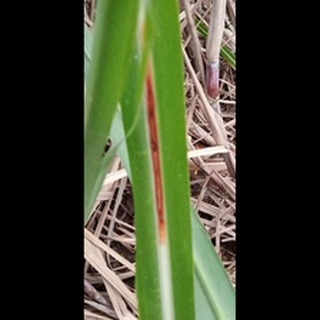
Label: sugarcane_red_rot